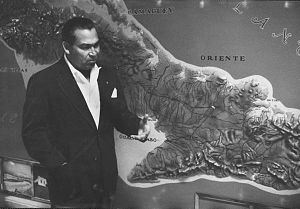
Fulgencio Batista / Modstanden mod Batista
Batista under en gennemgang af sikkerhedstilstanden på øen i marts 1957.
Rubén Fulgencio Batista y Zaldívar var Cubas de facto leder fra 1933 til 1940. I 1940 stilede han op til præsidentvalget og vandt. Ved valget i 1944 vandt Ramón Grau, men trak sig i 1948 og overlod præsidentembedet til Carlos Prío, der blev styrtet af Batista ved et statskup i 1952, kun tre måneder før der skulle udskrives valg.